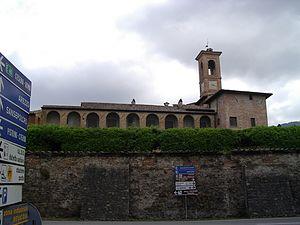
Castello Bufalini, San Giustino, Perouse, Italie
Le château Bufalini est une forteresse militaire située à San Giustino, dans la partie Nord de la région d'Ombrie, aux confins de la Toscane, des Marches et de la Romagne.